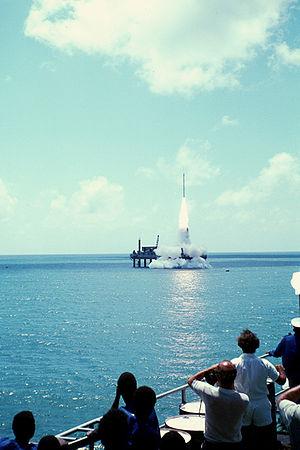
La plate-forme San Marco est une base de lancement de l'agence spatiale italienne qui est restée en activité de 1964 à 1988. Elle utilisait d'anciennes plates-formes pétrolières reconverties et installées près de l’équateur, dans l'océan Indien, au nord du cap Ras Ngomeni à quelques kilomètres des côtes du Kenya. La base fut créée à l'initiative de l'ingénieur Luigi Broglio dans le cadre du programme spatial San Marco. Celui-ci était géré par l'Université de Rome et comportait un partenariat avec la NASA qui fournissait les lanceurs. Neuf petits satellites scientifiques ont été mis en orbite par des fusées Scout américaines et une vingtaine de fusées-sondes ont été tirées depuis la plate-forme. En 2014 les installations de lancement sont désaffectées mais la station de suivi qui était installée à terre sur le cap Ras Ngomeni est désormais utilisée lors du lancement et du déploiement des satellites de l'Agence spatiale européenne. L'ensemble a été rebaptisé en 2004 Centro spaziale Luigi Broglio en l'honneur de son créateur.
Le lancement est la phase de décollage d'un engin à destination de l'espace ou de l'atmosphère.
Le programme spatial italien regroupe l'ensemble des activités spatiales civiles ou militaires de l'Italie. L'Italie est en 2014 la troisième puissance spatiale européenne. Elle est fortement impliquée dans le développement du programme scientifique de l'Agence spatiale européenne, la réalisation des composants de la Station spatiale internationale et le développement du lanceur léger Vega.